William Kahan

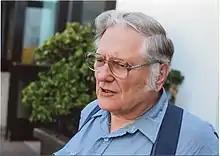
Kahan in 2008

William "Velvel" Morton Kahan (born June 5, 1933) is a Canadian mathematician and computer scientist, who is a professor emeritus at University of California, Berkeley. He received the Turing Award in 1989 for "his fundamental contributions to numerical analysis."